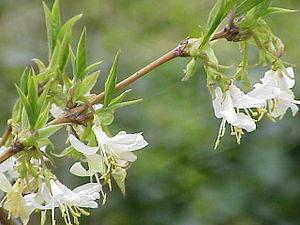
Lonicera fragrantissima, chèvrefeuille d'hiver ou chèvrefeuille très odorant, en anglais Fragrant Honeysuckle ou Winter Honeysuckle est une espèce de chèvrefeuille, arbustes de la famille des caprifoliacées.